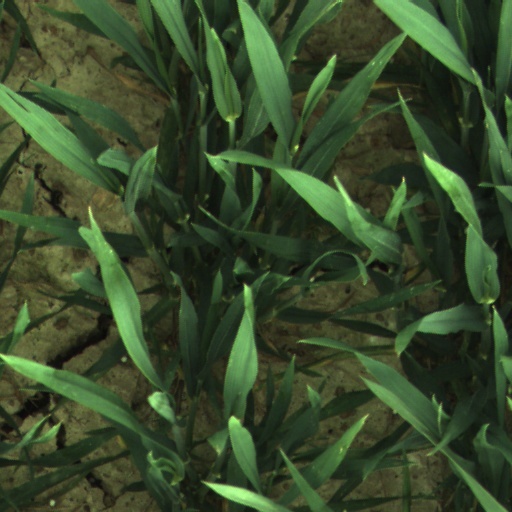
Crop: wheat